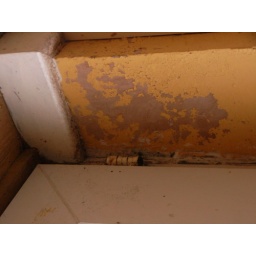
by the kitchen door